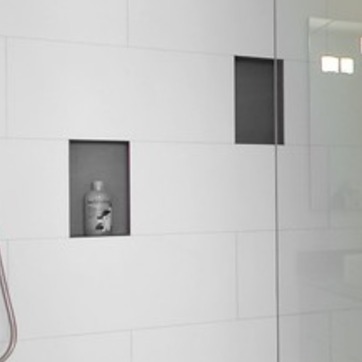
Material: tile